Aeolis quadrangle

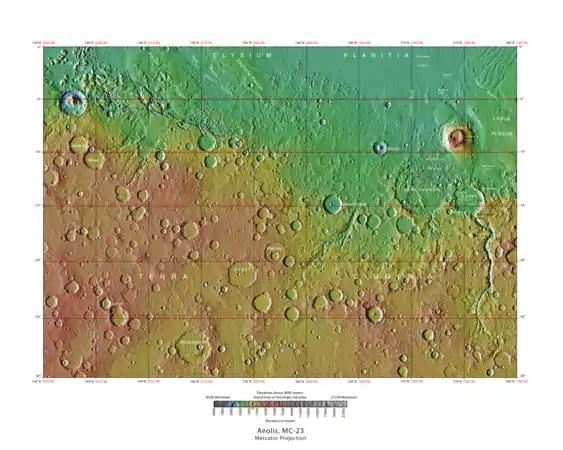
Map of Aeolis quadrangle from Mars Orbiter Laser Altimeter (MOLA) data. The highest elevations are red and the lowest are blue. The "Spirit" rover landed in Gusev crater. Aeolis Mons is in Gale Crater.

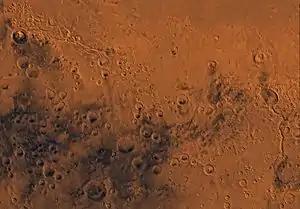
Image of the Aeolis Quadrangle (MC-23). The northern part contains Elysium Planitia. The northeastern part includes Apollinaris Patera. The southern part mostly contains heavily cratered highlands.

The Aeolis quadrangle is one of a series of 30 quadrangle maps of Mars used by the United States Geological Survey (USGS) Astrogeology Research Program. The Aeolis quadrangle is also referred to as MC-23 (Mars Chart-23).